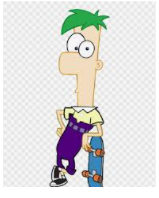
Portrait style: Cartoon Portrait